Rimo Hunt

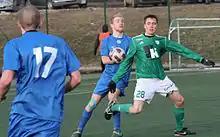
Hunt with Levadia in 2012

Rimo Hunt (born 5 November 1985) is an Estonian former professional footballer. He played as a striker for Estonian clubs Tallinna Kalev, Levadia, Nõmme Kalju and Kazakh club Kaysar Kyzylorda.